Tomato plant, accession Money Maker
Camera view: bottom (45 deg); turntable rotation: 180 degrees
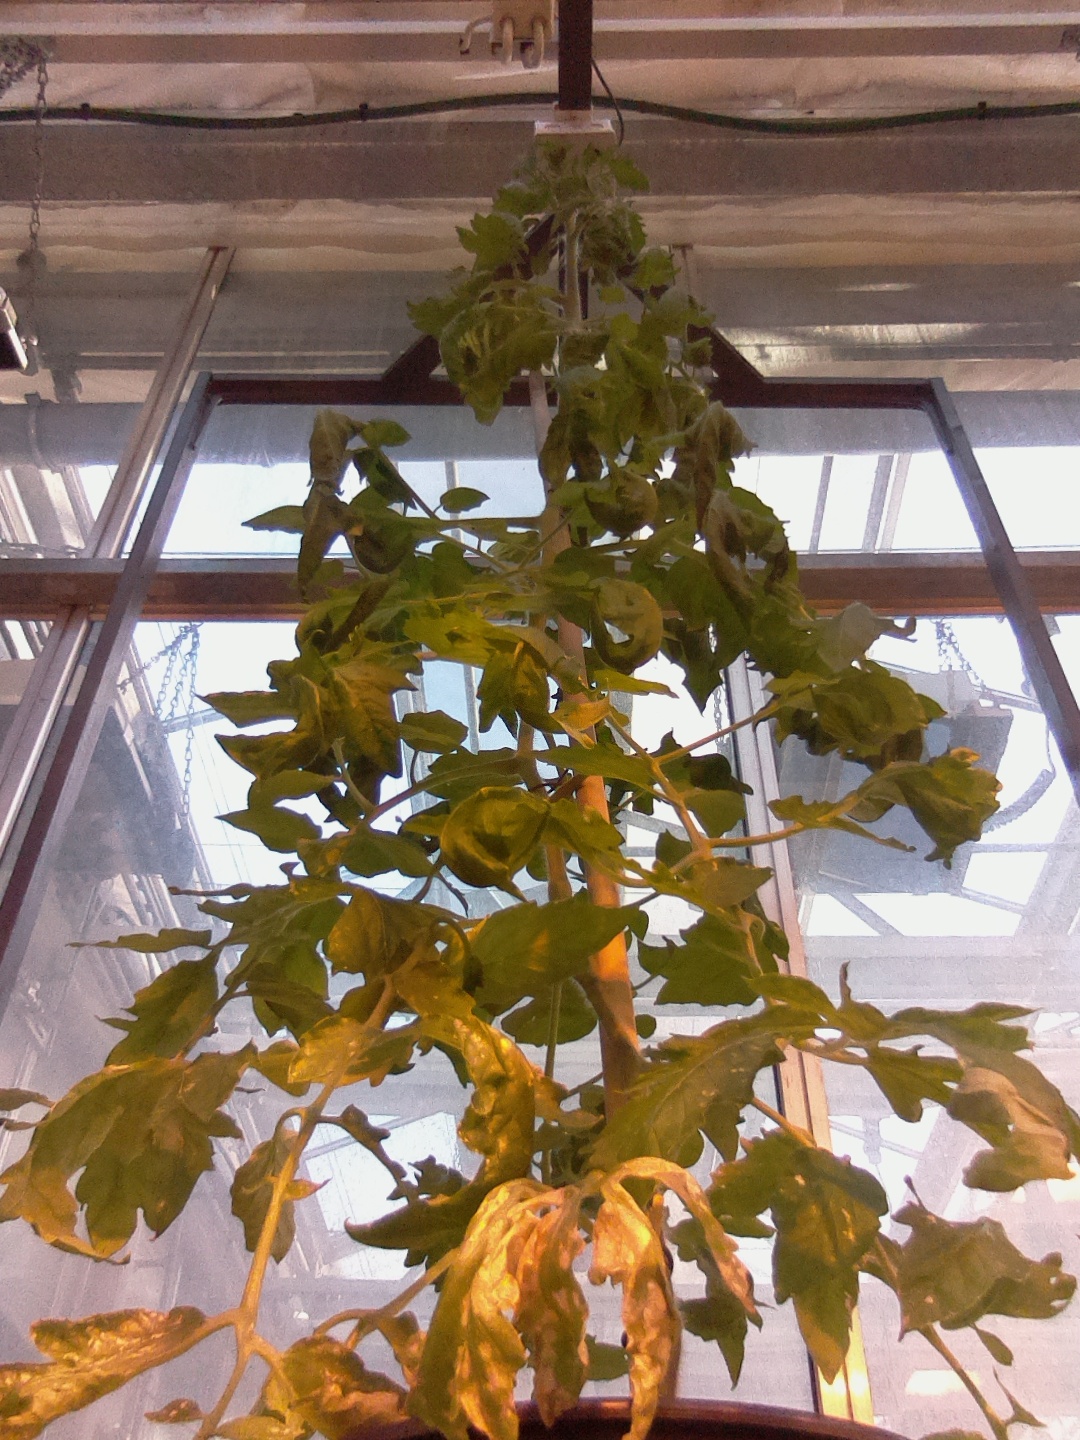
BBCH growth stage 67: Full flowering, 70%-80% of flowers open, more petals falling